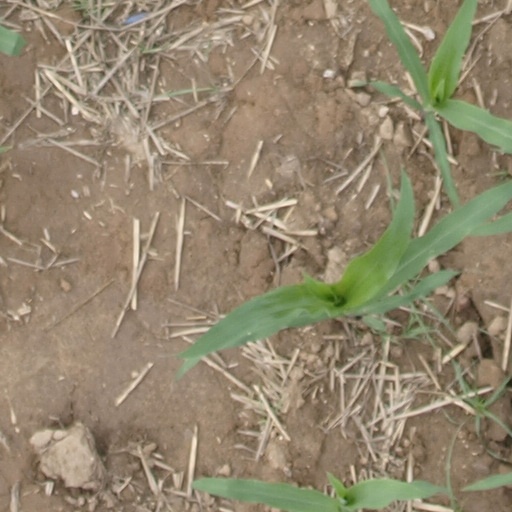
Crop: maize; corn